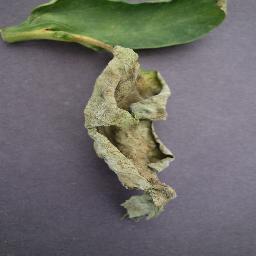
Label: Tomato___Late_blight